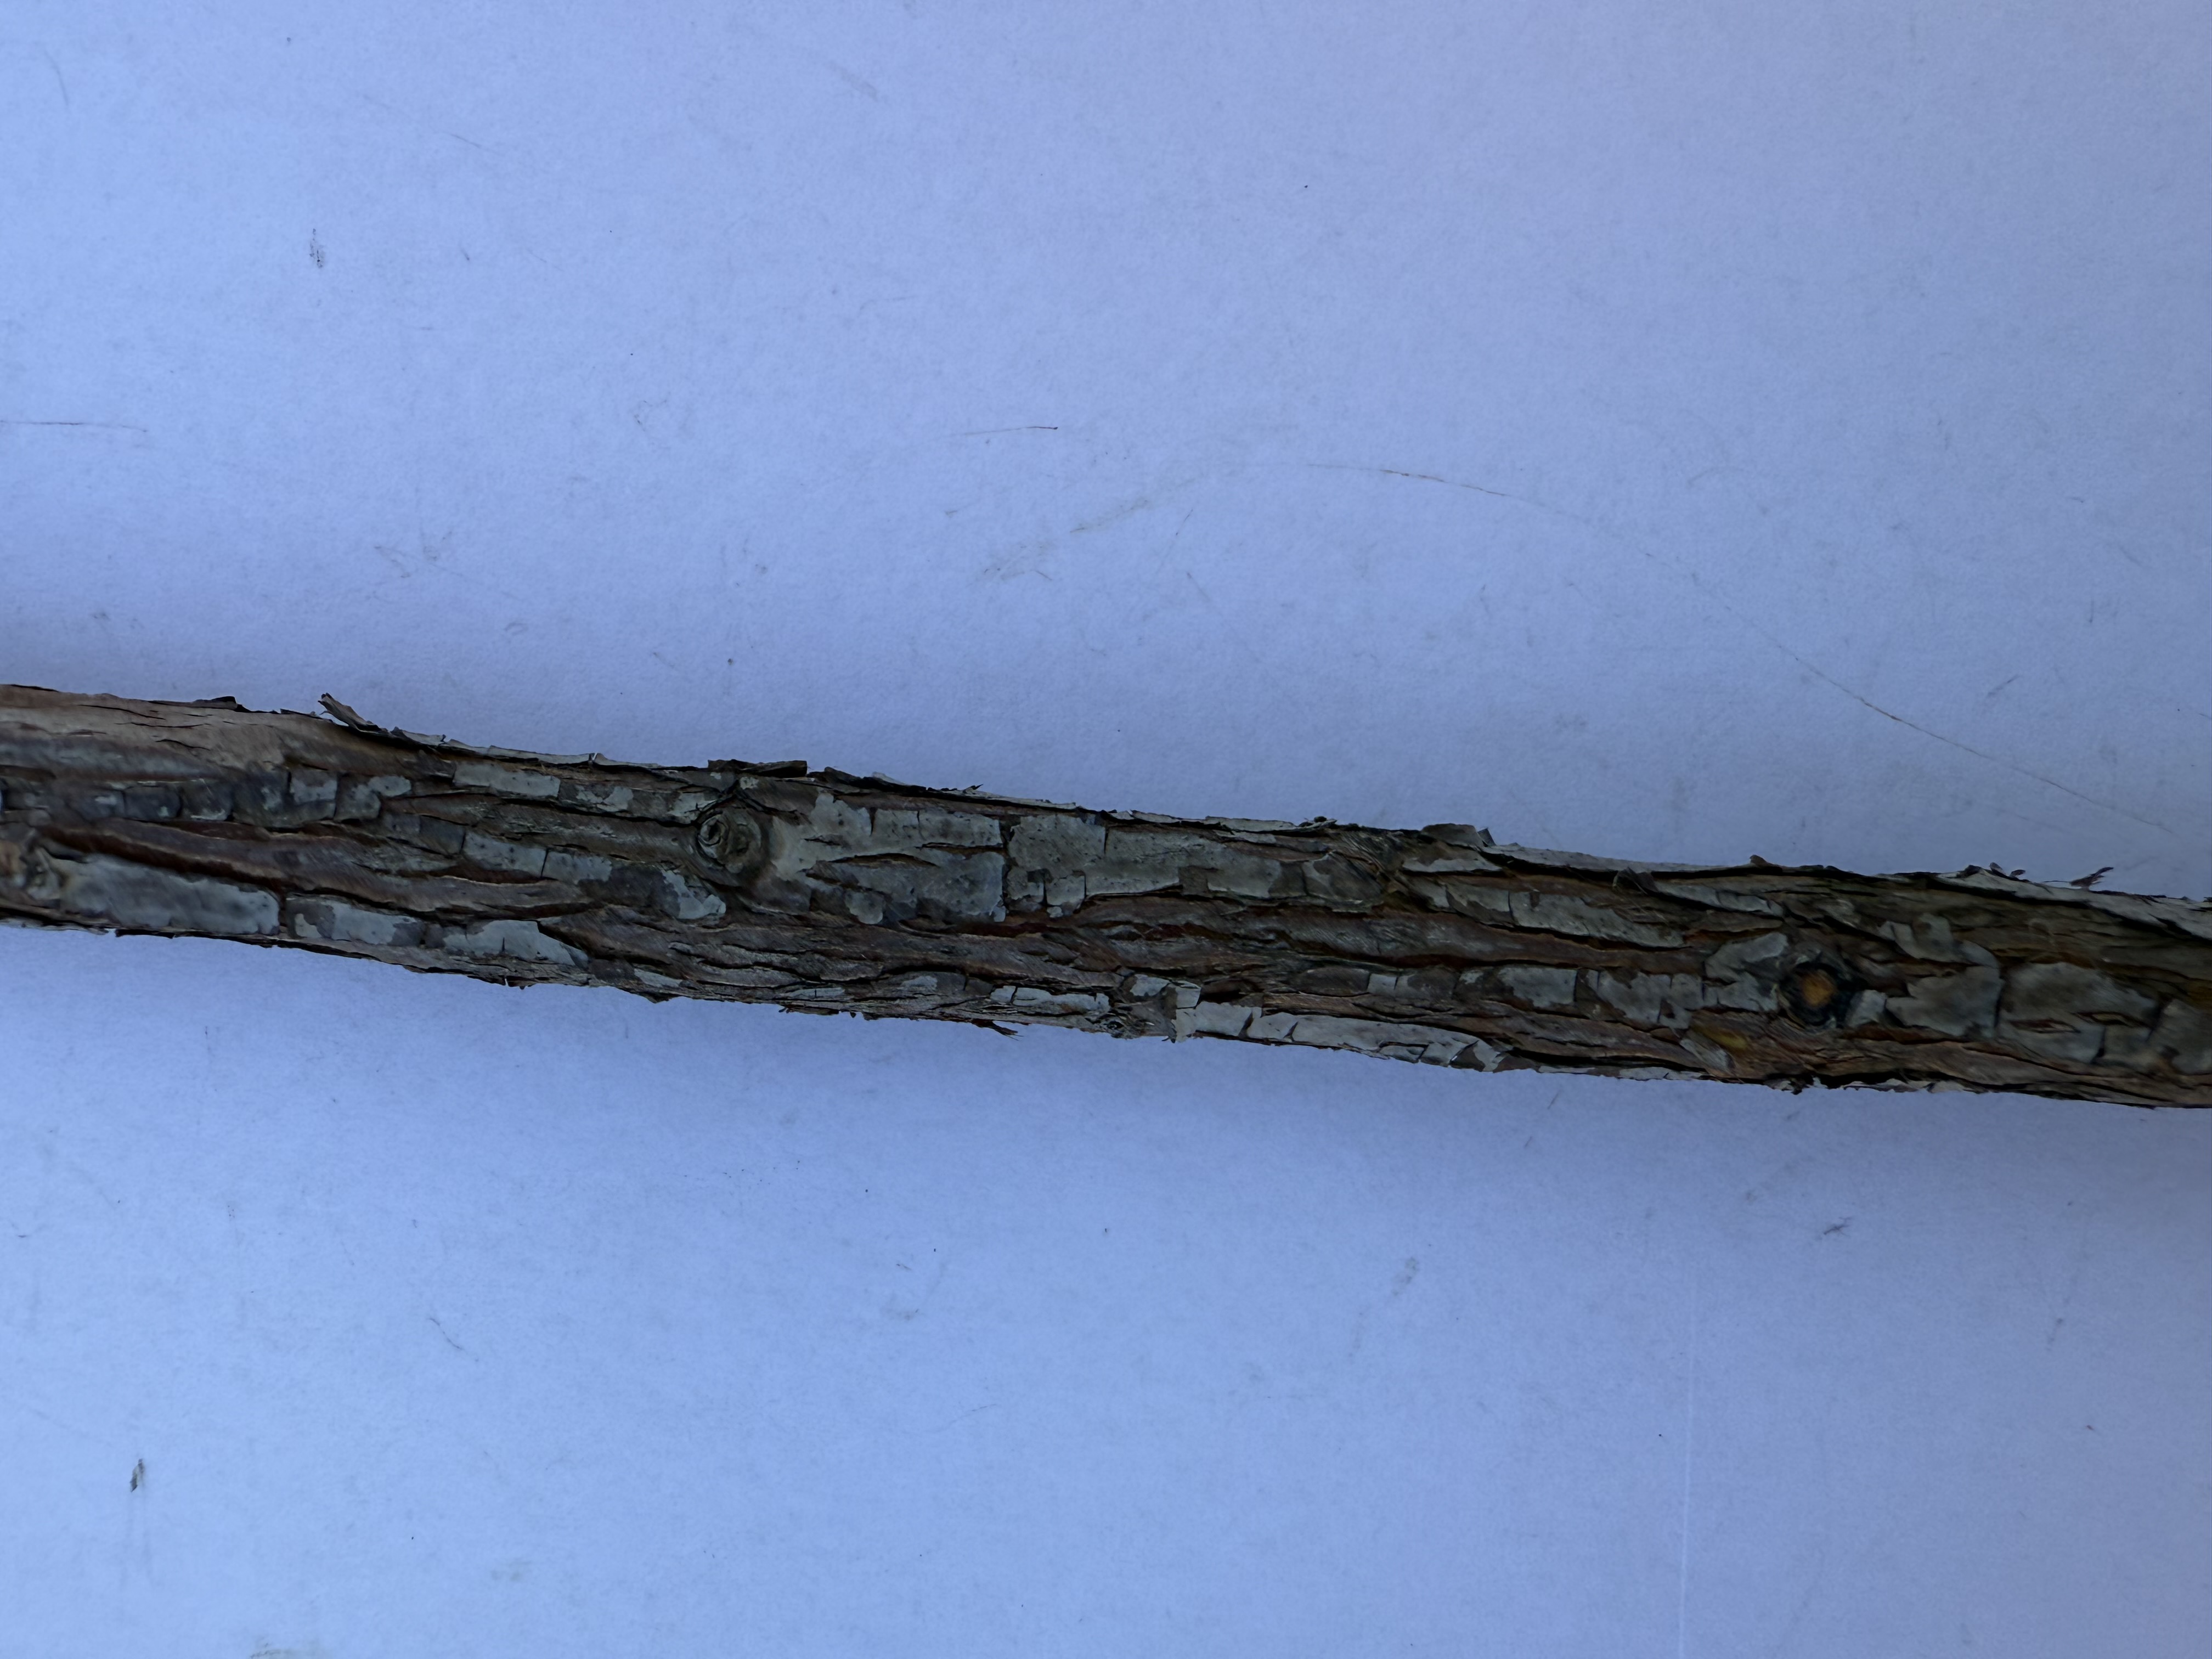
Variety: Wild Strawberry